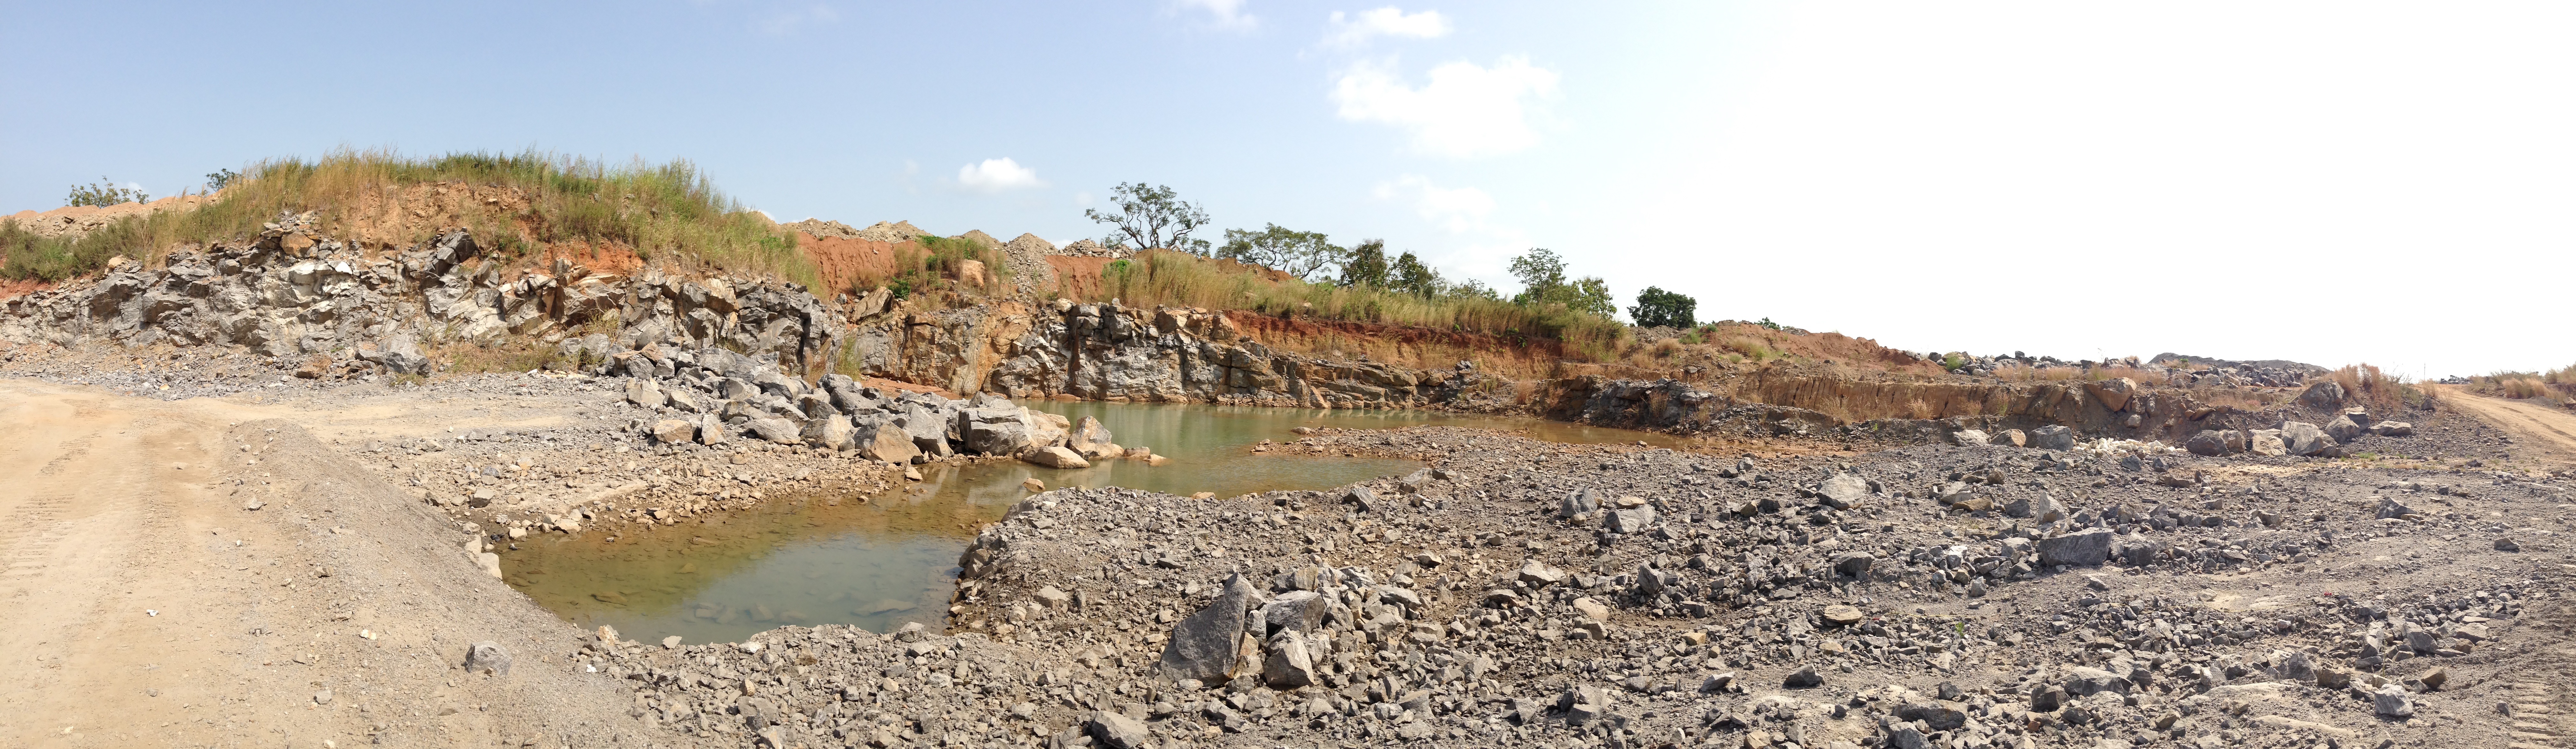
badlands, ecosystem, wadi